Cornelia Bowen

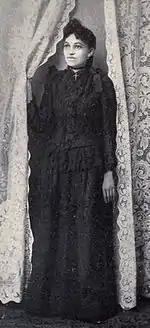
Cornelia Bowen

Each summer, Bowen would travel north to raise funds for her school and in the process, further her own education. In 1893, she attended the Columbia Teachers' College in New York City and later between 1898 and 1900 attended Queen Margaret College in Glasgow. She attained a bachelor's degree from Straight College in New Orleans and later, earned a master's degree from Battle Creek College with a thesis entitled "Juvenile Crime among Negroes in Alabama". In addition, she would recuperate for part of each summer at the Battle Creek Sanitarium, and occasionally was accompanied by her sister Katie, who also taught at Mt. Meigs. A devotee to "muscular Christianity", Bowen believed that good health was achieved by proper nourishment and exercise and that participation in athletics also taught a respect for cooperation, rules, self-discipline, as well as the benefits of work. She participated in the "back to nature" movement, of intellectuals who ate a predominantly vegetarian diet, exercised and at least once spent time in a naturist community.